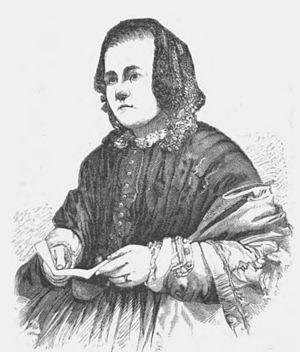
La Maison d'Âpre-Vent, Bleak House en anglais, neuvième roman publié par Charles Dickens – d'abord en vingt feuilletons entre mars 1852 et septembre 1853, puis en un unique volume la même année –, est l'une de ses premières grandes œuvres panoramiques. Il y décrit l'Angleterre comme une bleak house, c'est-à-dire une « demeure de désolation », que ravage un système judiciaire irresponsable et vénal incarné par le chancelier, engoncé dans la gloire embrumée de la Chancellerie. L'histoire s'enracine en effet dans une succession contestée devant le tribunal, l'affaire « Jarndyce contre Jarndyce », qui affecte de près ou de loin tous les personnages et concerne un testament obscur ainsi que de grosses sommes d'argent.
La Maison d'Âpre-Vent, en anglais Bleak House, est le neuvième roman publié par Charles Dickens, d'abord en vingt feuilletons entre mars 1852 et septembre 1853, puis en un volume en 1853.
Caroline Chisholm fut une femme progressiste appartenant au mouvement humaniste de la Grande-Bretagne au XIXᵉ siècle. Elle est surtout connue pour son action envers les immigrés en Australie et, à ce titre, fait partie du calendrier des saints reconnus par l'Église d'Angleterre. L'Église catholique s'intéresse elle aussi à son cas et des pourparlers sont en cours pour qu'elle l'admette dans la communauté de ses propres saints.